McCook Gazette

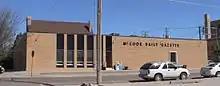
"Gazette" building, 2011

Harry Strunk published the "Gazette" until his death in 1960, after which his son Allen Strunk succeeded him. Under Allen Strunk, the newspaper made the conversion from letterpress to offset printing.